Ryder Hall

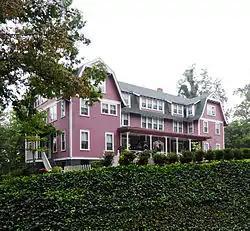
Ryder Hall, September 2012

Ryder Hall, also known as the Mountain Manor Hotel and Cloud Hotel, is a historic hotel located at Saluda, Polk County, North Carolina. It was built in 1909, as a girls' dormitory for the Saluda Seminary that operated until 1922. It is a -story, "H"-plan, Colonial Revival style frame building sheathed in weatherboard. It has a gambrel roof with shed-roof dormers and features full-width one-story shed roof porches on the front and rear elevations. It housed a public school until 1927, then was converted to a hotel. It was converted to a single-family dwelling after 1992.